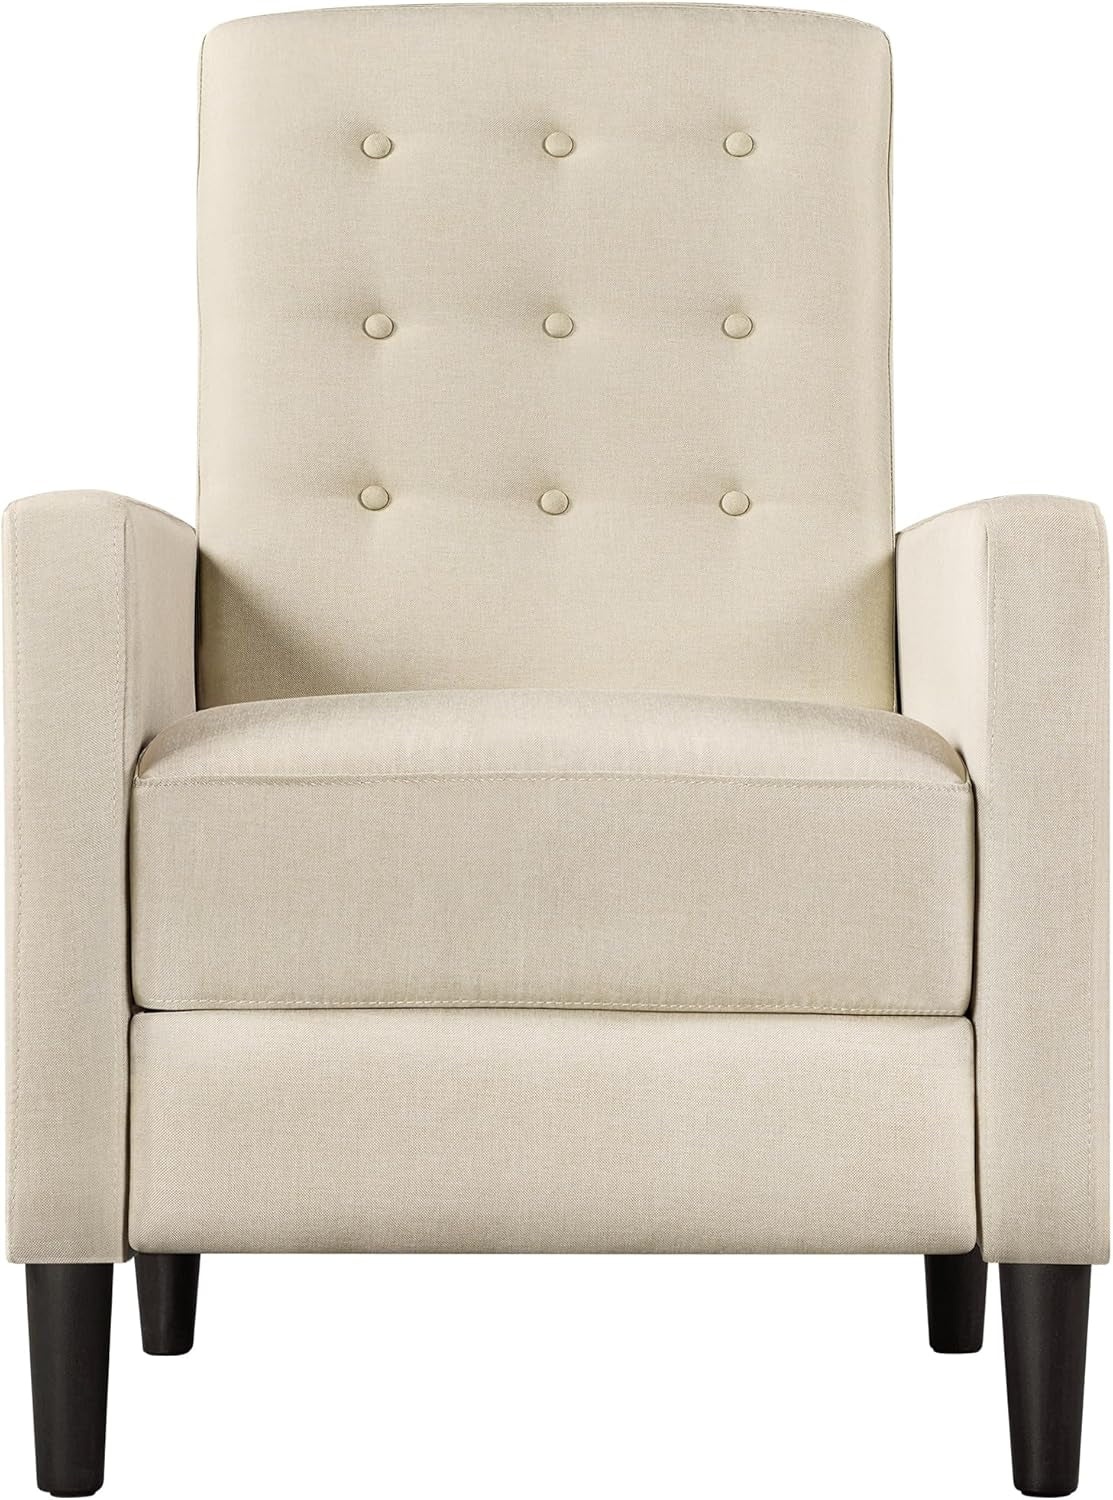
Fabric Recliner Chair Mid-Century Modern Recliner Adjustable Single Recliner Sofa with Thicker Seat Cushion Tufted Upholstered Sofa with Pocket Spring for Living Room Bedroom Beige
Textile Three Relaxation Modes: You can enjoy your favorite sitting positions on this adjustable reclining chair, no matter you prefer sitting up straight or with your legs up or lying flat. By a simple pushing at the backrest, the footrest instantly pops up and stops at any angle from 0 to 90 degrees. Personal Fatigue-reliever: This fabric reclining chair offers a perfect spot to relax and take a load off in the living rooms, offices, and bedrooms. The compact size of 67 cm W × 81.5 cm D × 102.5 cm H makes it a welcome addition to any small living space. Foam & Spring Filled Seat: The thick high-density foam is supported by quality S-shaped metal springs, providing full support to the body for an improved sitting experience. Fatigue-reliver: Our fabric reclining chair can be your private sofa in the living room, office, or bedroom to relax and take a load off, or a perfect spot to spend your leisure time with games, movies, TV dramas and music. Easy Assembly: Assembly is required but very simple. This recliner comes in three parts, backrest, seat and legs, which only takes you a few minutes to put together and is also easy to disassemble if needed. Product Description Yaheetech Fabric Recliner Chair Adjustable Living Room Single Recliner Sofa Beige Quick overview: Founded atop four conical legs in black finish, this piece features a manufactured wooden frame, foam fill, and solid-hued 100% upholstery that’s easy to clean and durable to use. The button-tufted details on the back showcase a touch of texture, and its neutral color tone can coordinate with any home decor. Fully reclined back and pop-up footrest let you relax and kick back with a movie after a long day at work. Perfect living room seats for you! You can enjoy your favorite movie on this adjustable living room seats, the footrest instantly pops up and stops at any angle from 0 to 90 degrees. Living Room Bedroom Leisure Area
Brand: ShipItFurniture
Category: Furniture > Chairs > Armchairs, Recliners & Sleeper Chairs > Recliners